Mohammed bin Salman

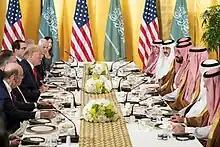
With Donald Trump, June 2019

On 16 August 2020, a lawsuit filed by a former top intelligence official, Saad al-Jabri, revealed that in 2015 Mohammed secretly called for Russia to intervene in Syria at a time when Bashar al-Assad's regime was close to falling apart. The Saudi monarchy had been supporting anti-Assad rebels, including Ahrar al-Sham, while Russian and Syrian forces were bombing rebel-held cities in support of Assad, killing tens of thousands of Syrian civilians in the process. Western diplomats say that Mohammed was strongly influenced by Emirati politician Sheikh Mohammed bin Zayed Al Nahyan (who later became ruler of Abu Dhabi). The UAE was pushing for the idea of helping Russia stabilise Syria and enabling the Assad regime in the country. In 2017 it was reported that Saudi Arabia provided weapons to Syrian opposition groups, fighting against the Assad regime. Conflict Armament Research (CAR) reported that these weapons frequently ended up in the hands of the Islamic State members. In 2018, Mohammed reportedly wanted the US military presence to maintain in Syria, despite Donald Trump's declaring the withdrawal of American forces from the war-torn country.